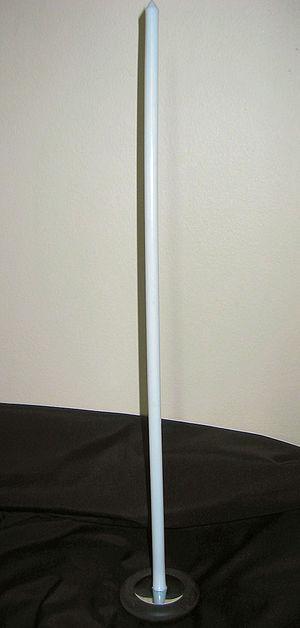
Marteau à réflexes, modèle Queen Square
Un marteau à réflexes est un instrument utilisé en médecine pour tester les réflexes tendineux. La recherche des réflexes est une étape importante de l'examen clinique neurologique, car il permet d'orienter le diagnostic vers une pathologie centrale ou périphérique. Le marteau à réflexes est utilisé aussi pour rechercher les réponses idio-musculaires et dans la percussion thoracique ou abdominale, lors de l'examen physique général.